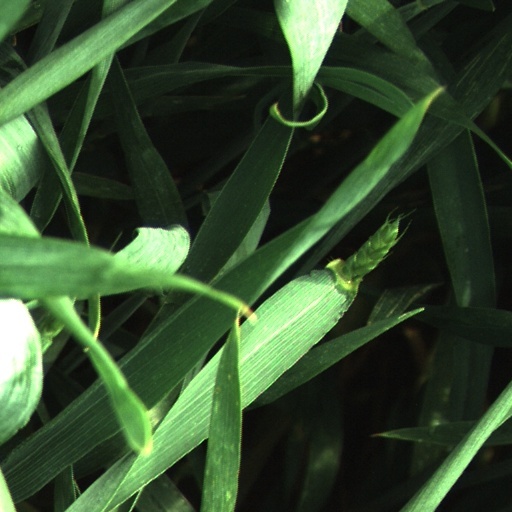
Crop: wheat